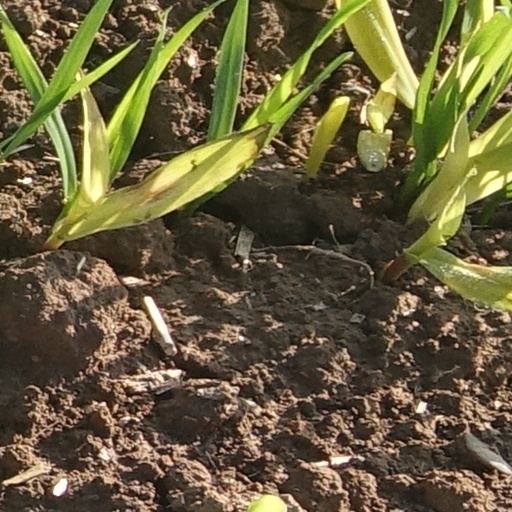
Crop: wheat